2015 Belgian Grand Prix

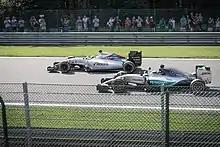
Lewis Hamilton celebrates taking pole position.

Lewis Hamilton was the first Mercedes driver to set a timed lap in Q3, being almost half a second faster than Rosberg in Q2. While Rosberg succeeded in bettering his times as well, he nevertheless ended up 0.458 seconds behind his teammate and second on the grid. This handed Lewis Hamilton his tenth pole position in eleven races, meaning that he secured the FIA Pole Position Trophy at this early stage of the season. The next fastest car, Valtteri Bottas for Williams was 1.3 seconds off Hamilton's time of 1:47.197. Fourth fastest was Grosjean, who delivered what the BBC called a "stunningly impressive" lap. Sergio Pérez put in a surprising effort as well, finishing fifth for Force India. Meanwhile, Sebastian Vettel, who had won the previous race in Hungary, managed only ninth fastest after a mistake at the final chicane.